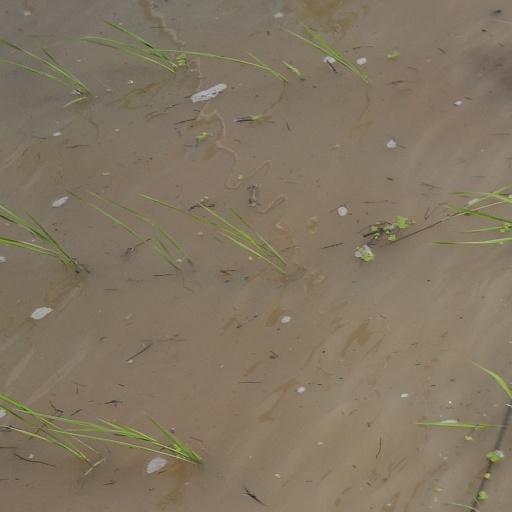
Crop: rice